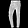
Label: Trouser